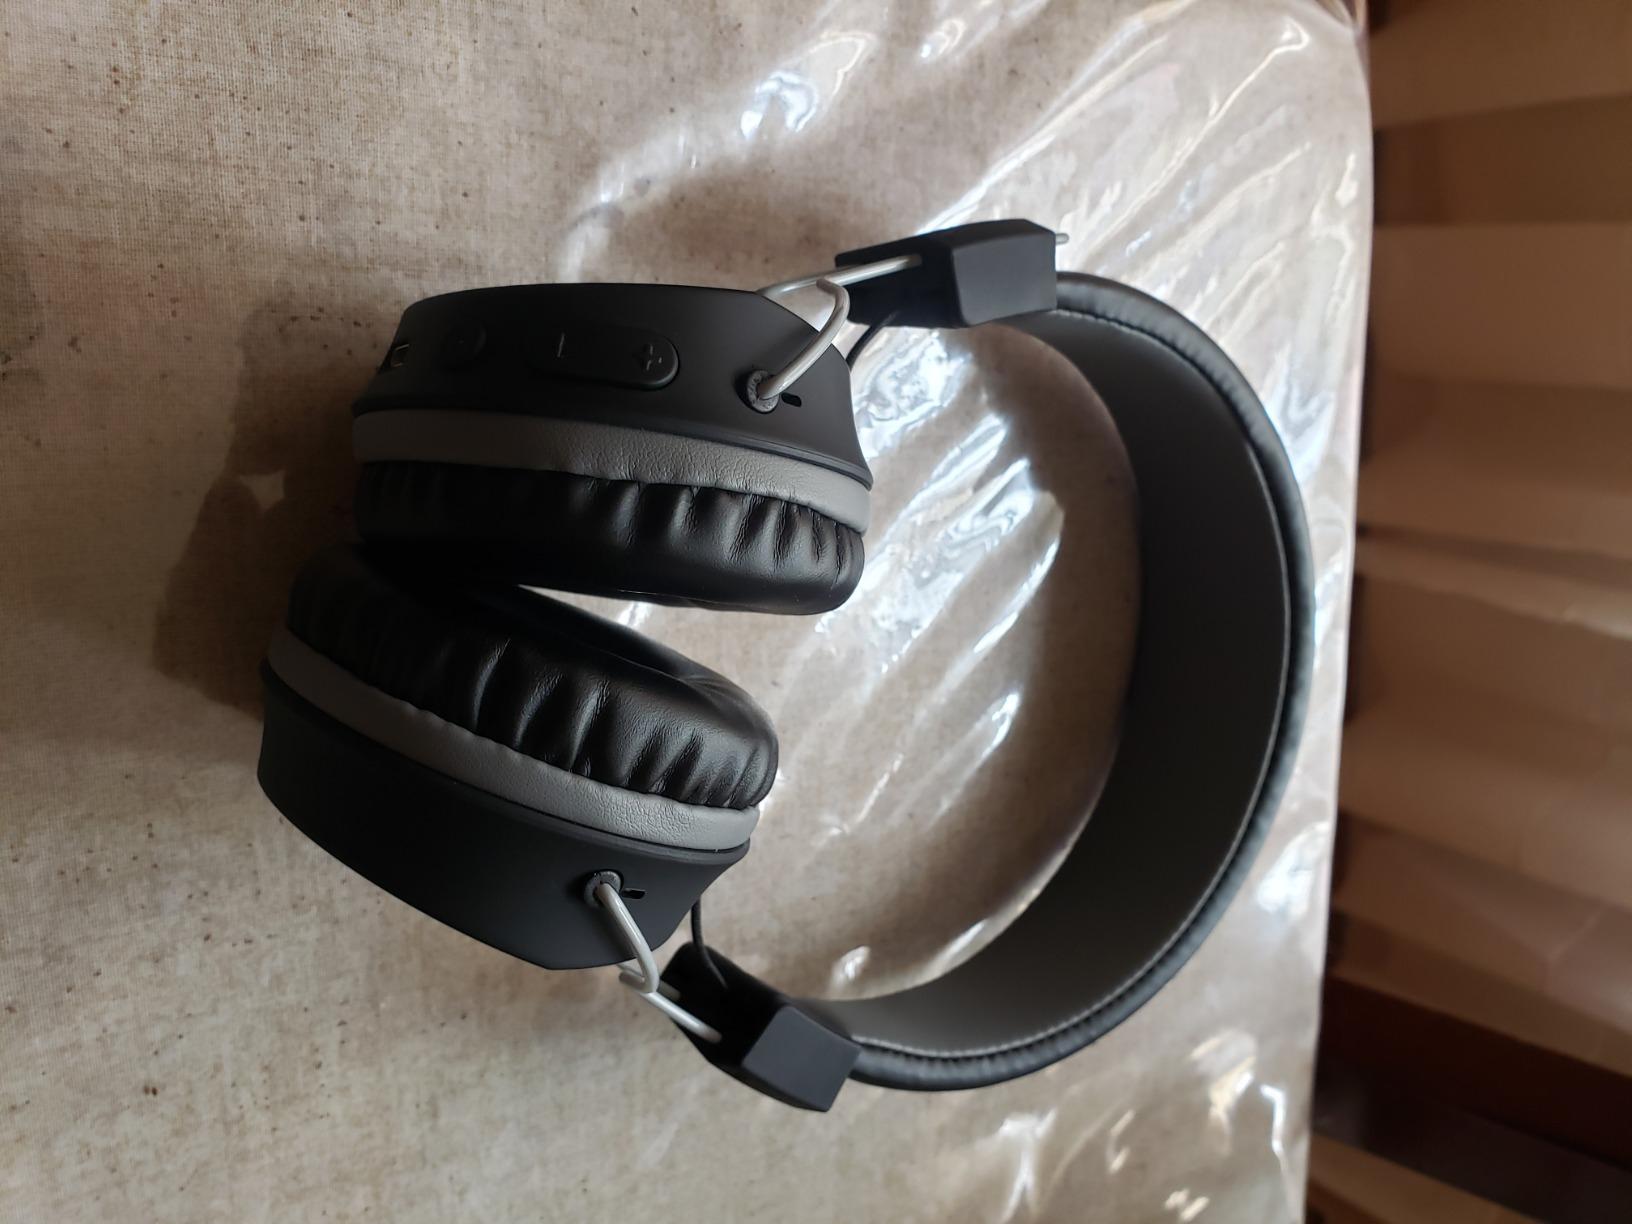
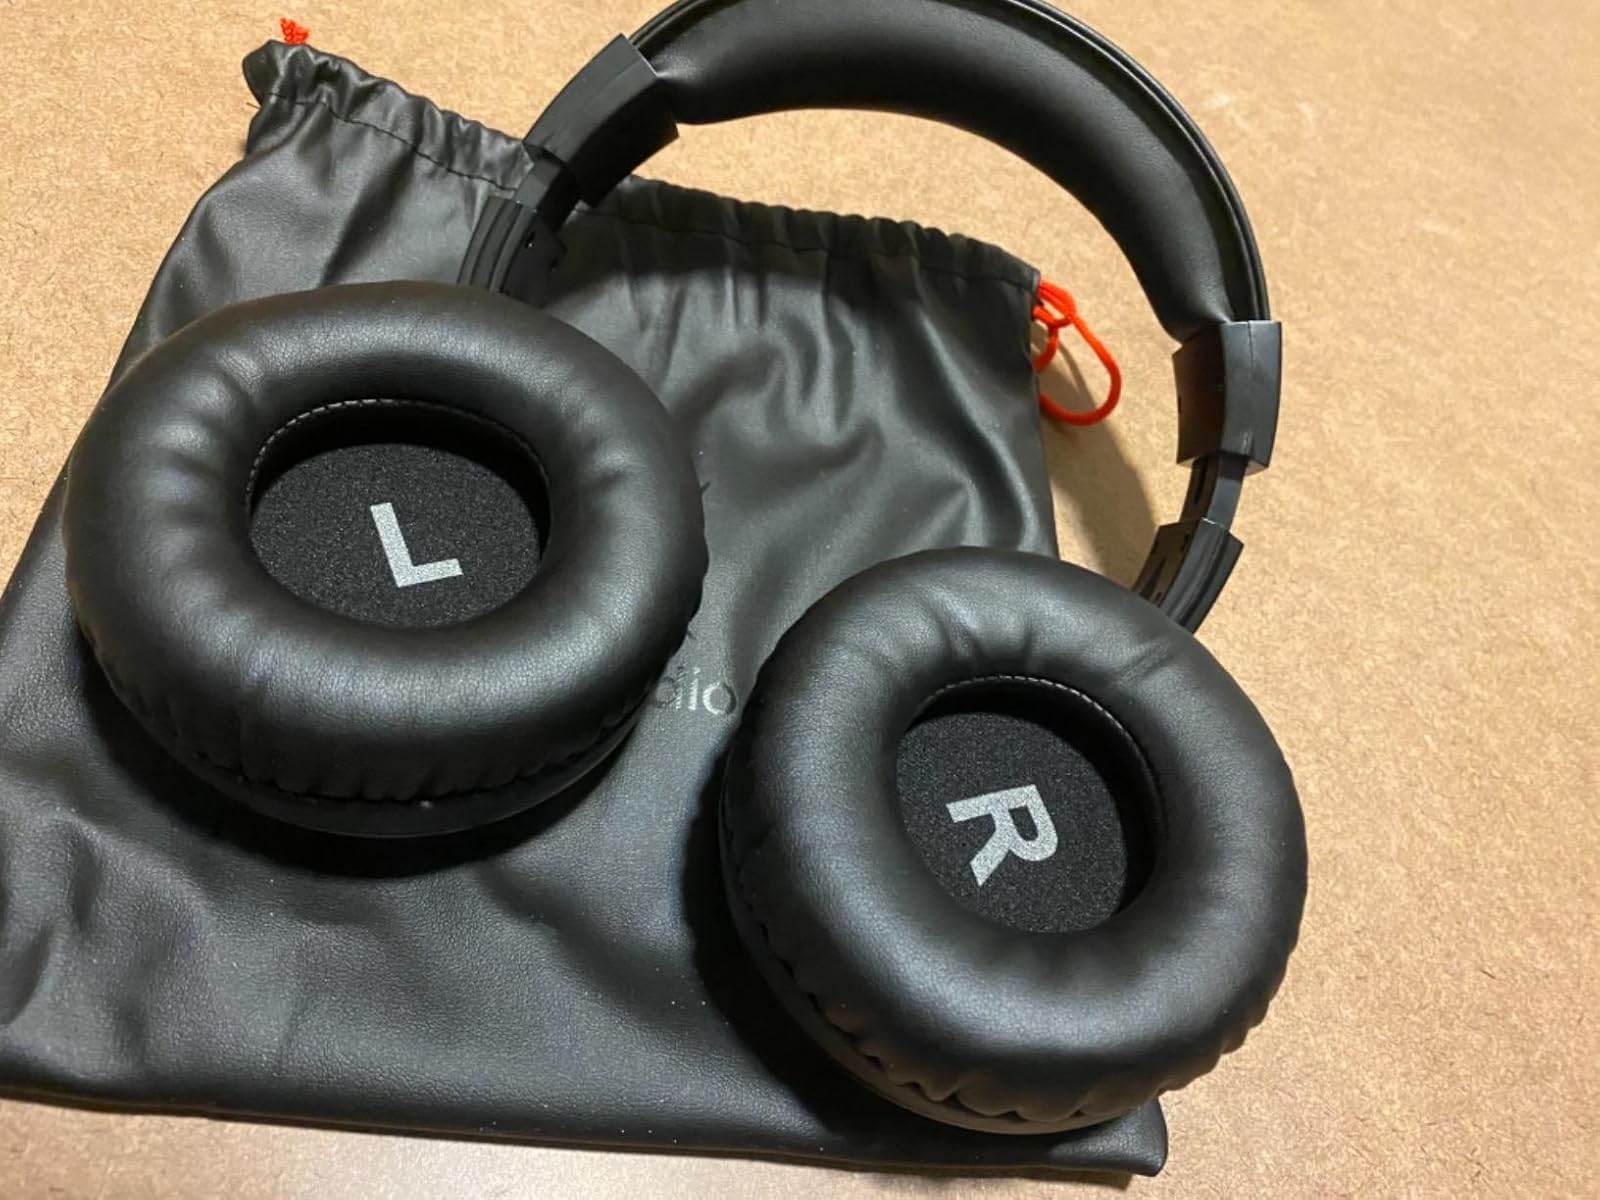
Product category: headphones
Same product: no